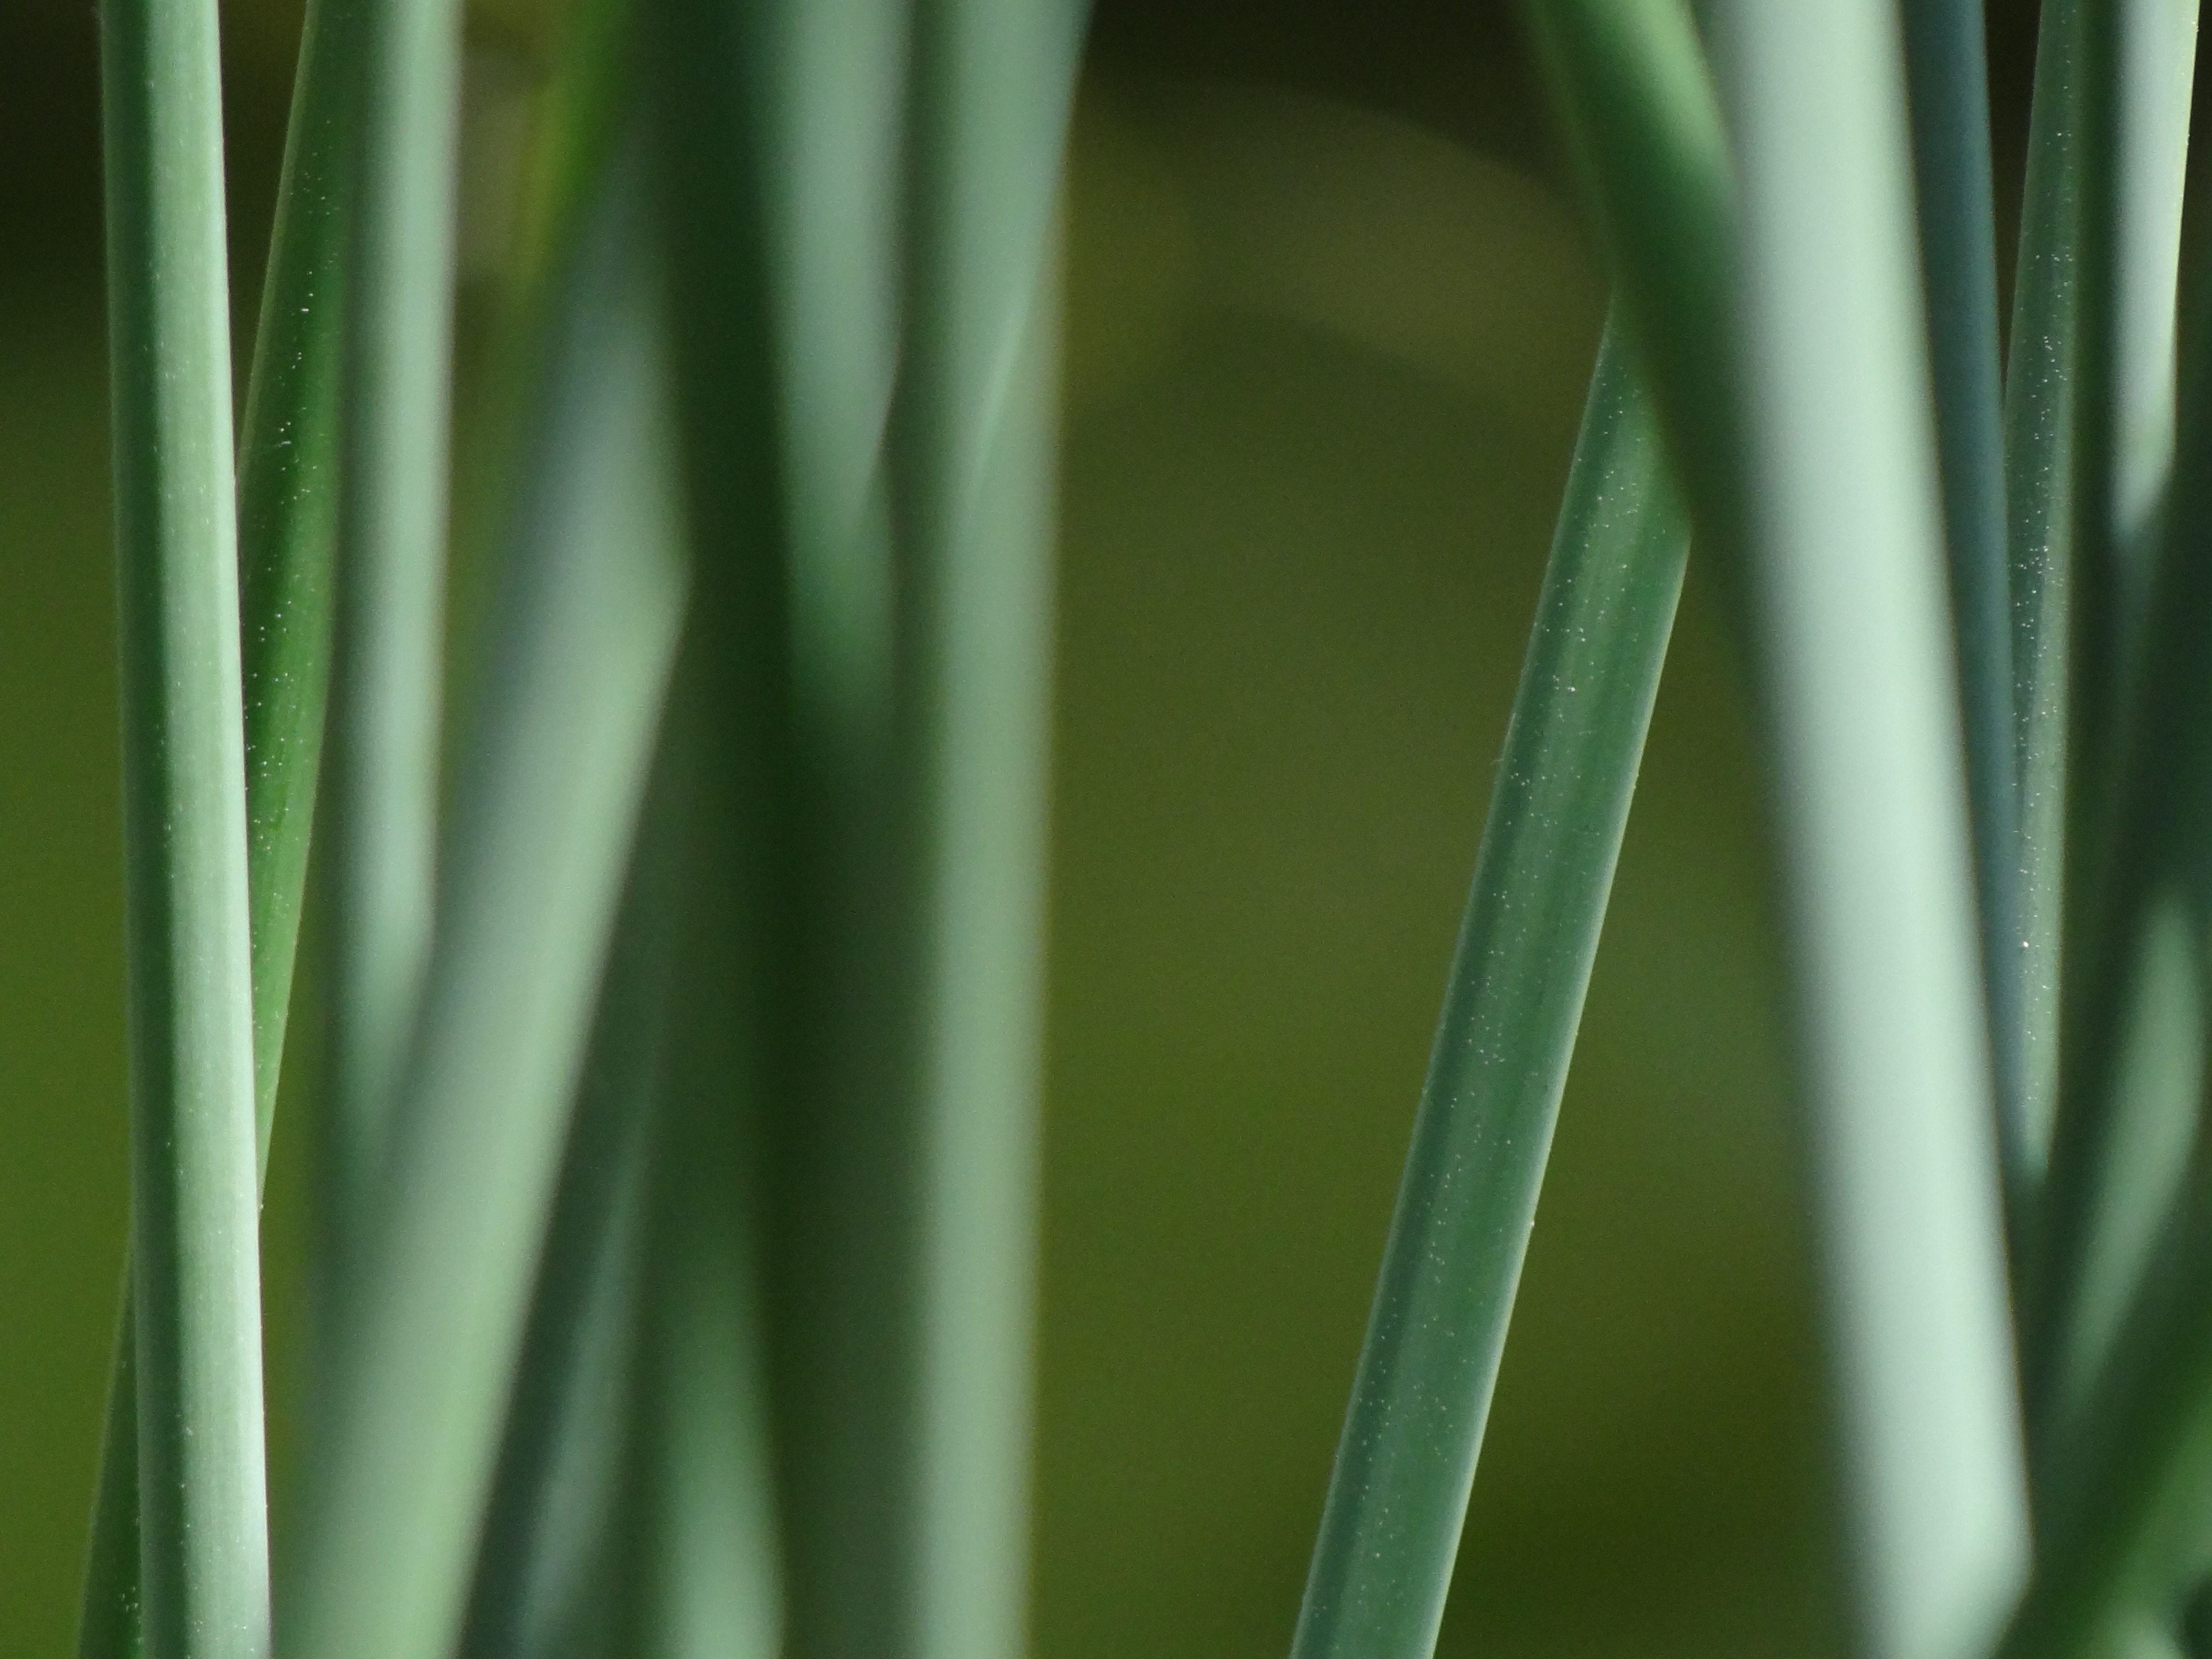
nature, grass, branch, plant, lawn, sunlight, leaf, flower, reed, pond, line, green, botany, flora, close up, bamboo, horsetail, teichplanze, macro photography, marsh plant, grass family, plant stem, teichschachtelhalm